Bandırma

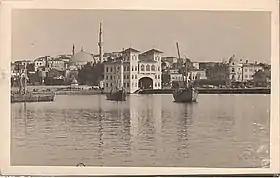
Town Hall and Harbor, 1920s

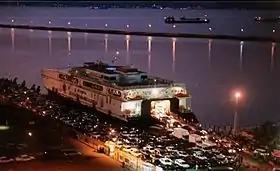
Bandırma Harbour and İDO

Bandırma's lands are quite flat in the coastal zone. These plains, cut with slight hills, rise to the south. Kocaavşa Creek, which springs within Bandırma, flows into Kuş Lake. Originating from Çanakkale Province, Gönen Stream passes through the north of the district and flows into the Sea of Marmara from the west of the Kapıdağ Peninsula. To the south of Bandırma is Lake Kuş, also known as Lake Manyas or Bird Paradise. The area of 24,047 hectares where this lake is located was declared a national park in 1959 with the name Kuş Cenneti National Park. Evliya Çelebi said ""It is not that deep, and it's as if its water is the water of life (âb-ı hayat). Trout, pike, and a variety of delicious fish are caught in it. There are hunters who pay taxes to the state. So not everyone can fish for pleasure and for trade. In winter, this lake, It is filled with geese, ducks, swans, cormorants, mallards, gulls, goldfinches and other beautiful birds."" about this lake. There are 239 bird species in the park according to the periods. This park was included in the Ramsar Convention in 1998.